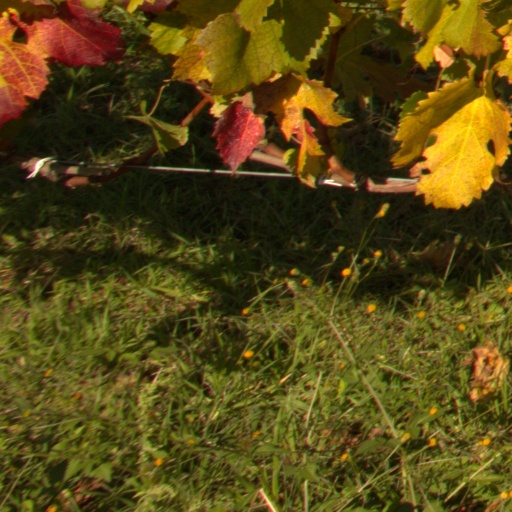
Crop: grape